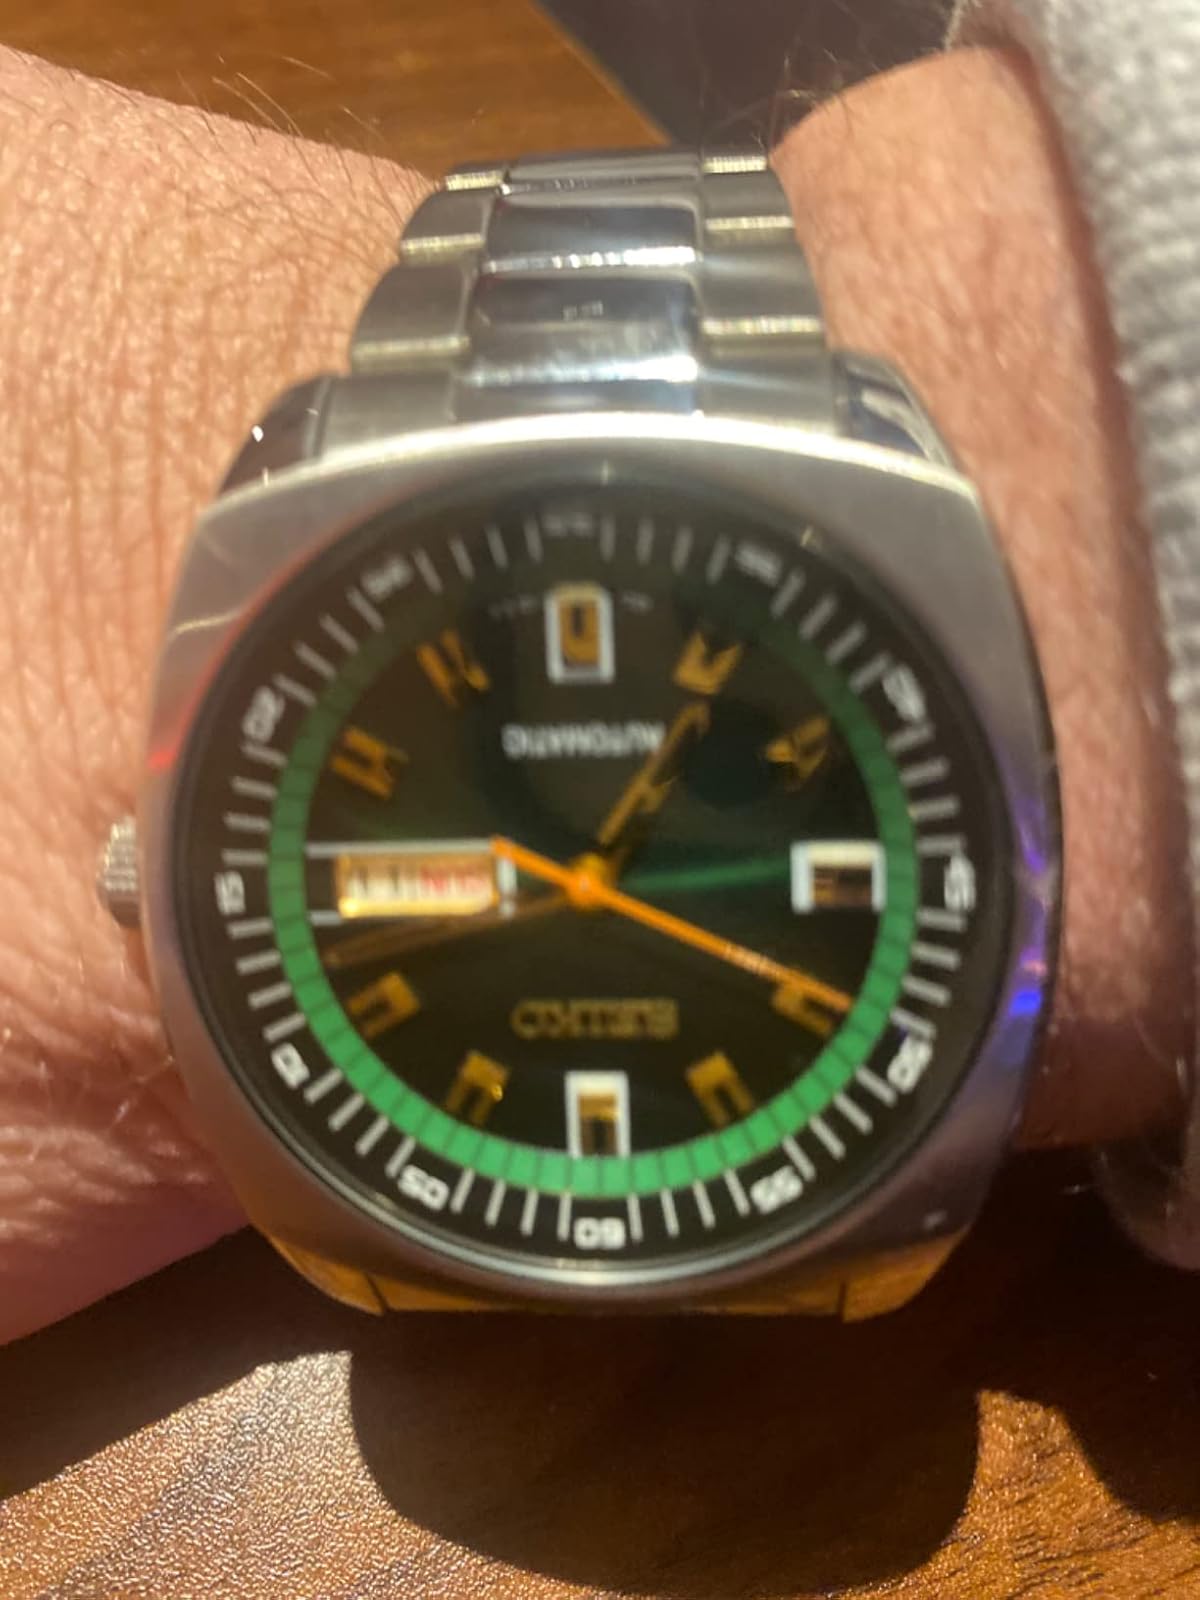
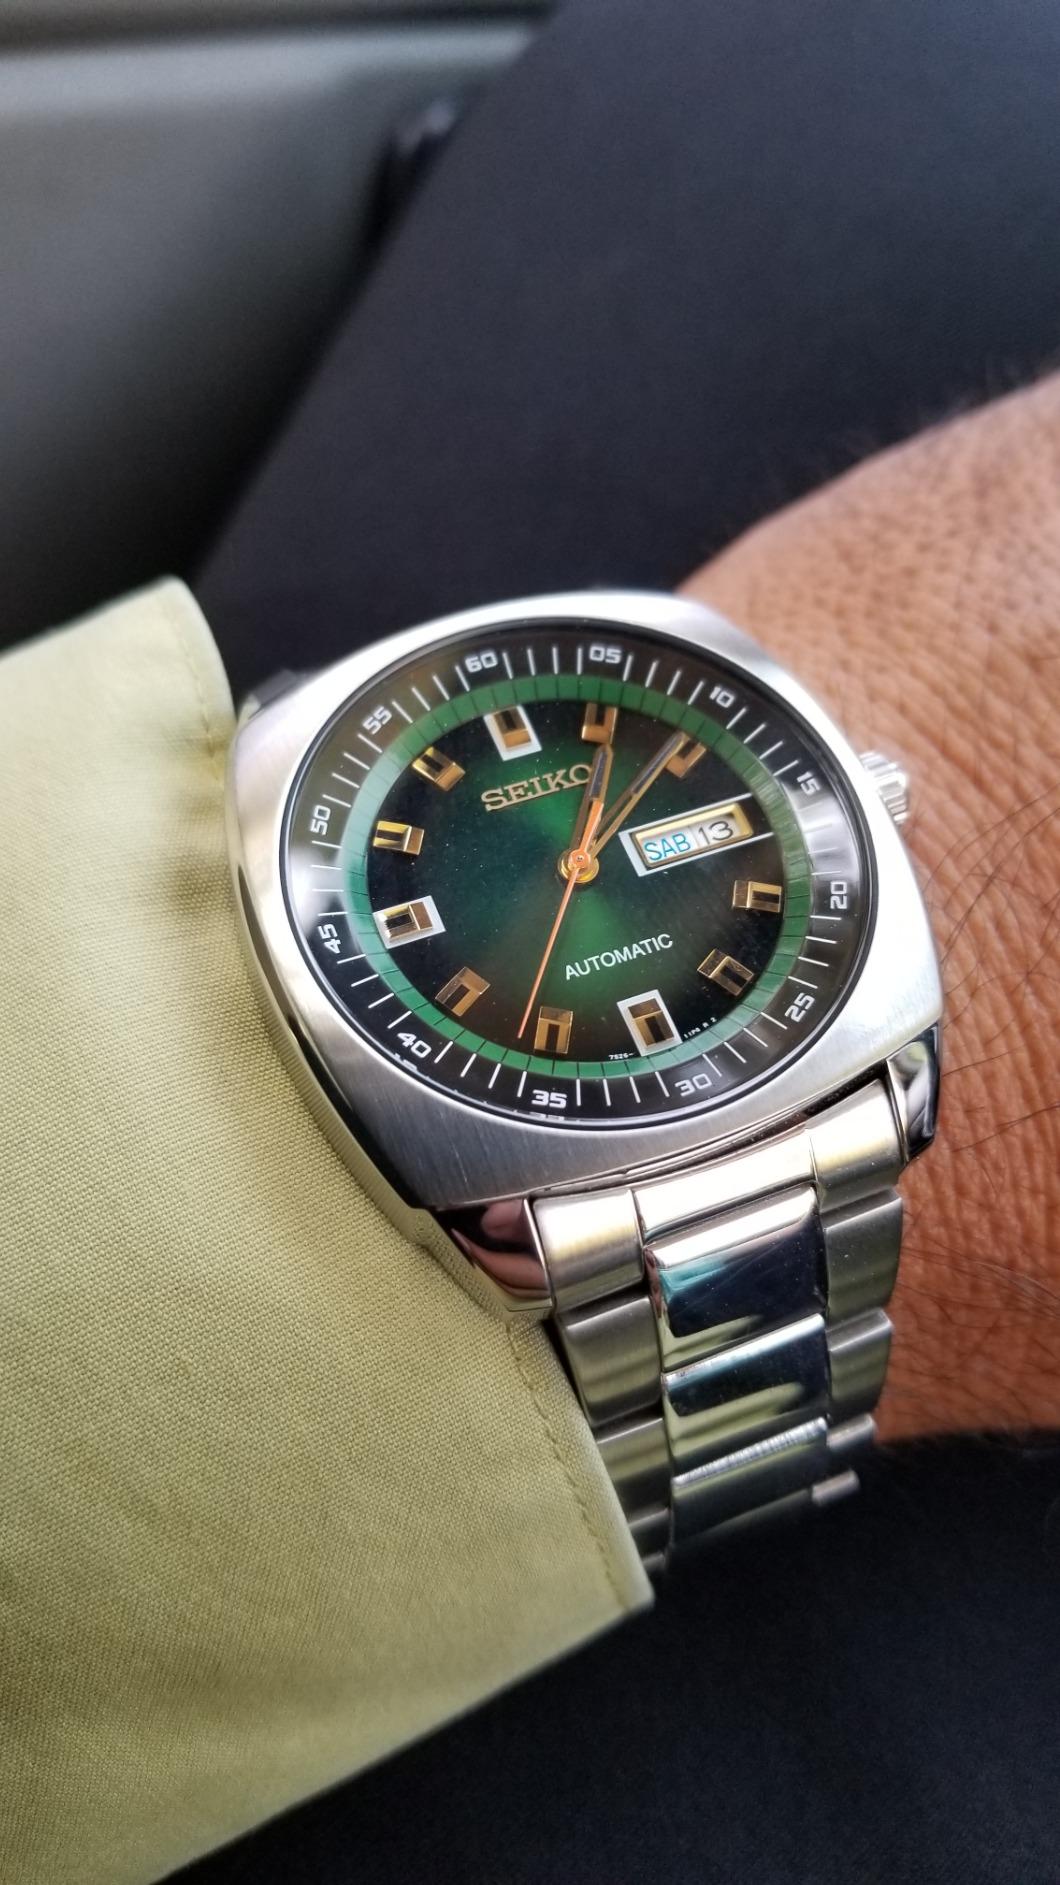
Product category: accessories_watch
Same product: yes